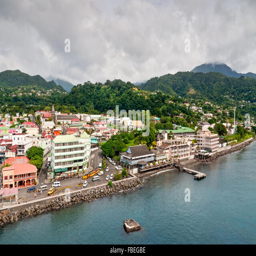
a panorama , taken from a ship overlooking the city